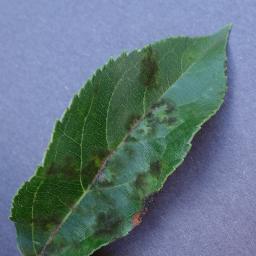
Label: Apple___Apple_scab